Once Before I Die

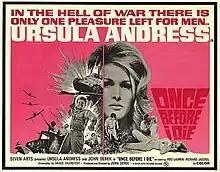

Once Before I Die (also known as No Toys for Christmas) is a 1966 war drama starring Ursula Andress and directed and produced by then-husband John Derek, from whom she was officially divorced before the film was released, and who also appeared in the film. The directorial debut of Derek, the film was based on a 1945 novel "Quit for the Next" by Lieutenant Anthony March.